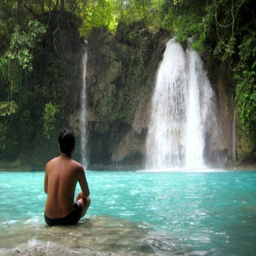
all rivers lead to a waterfall